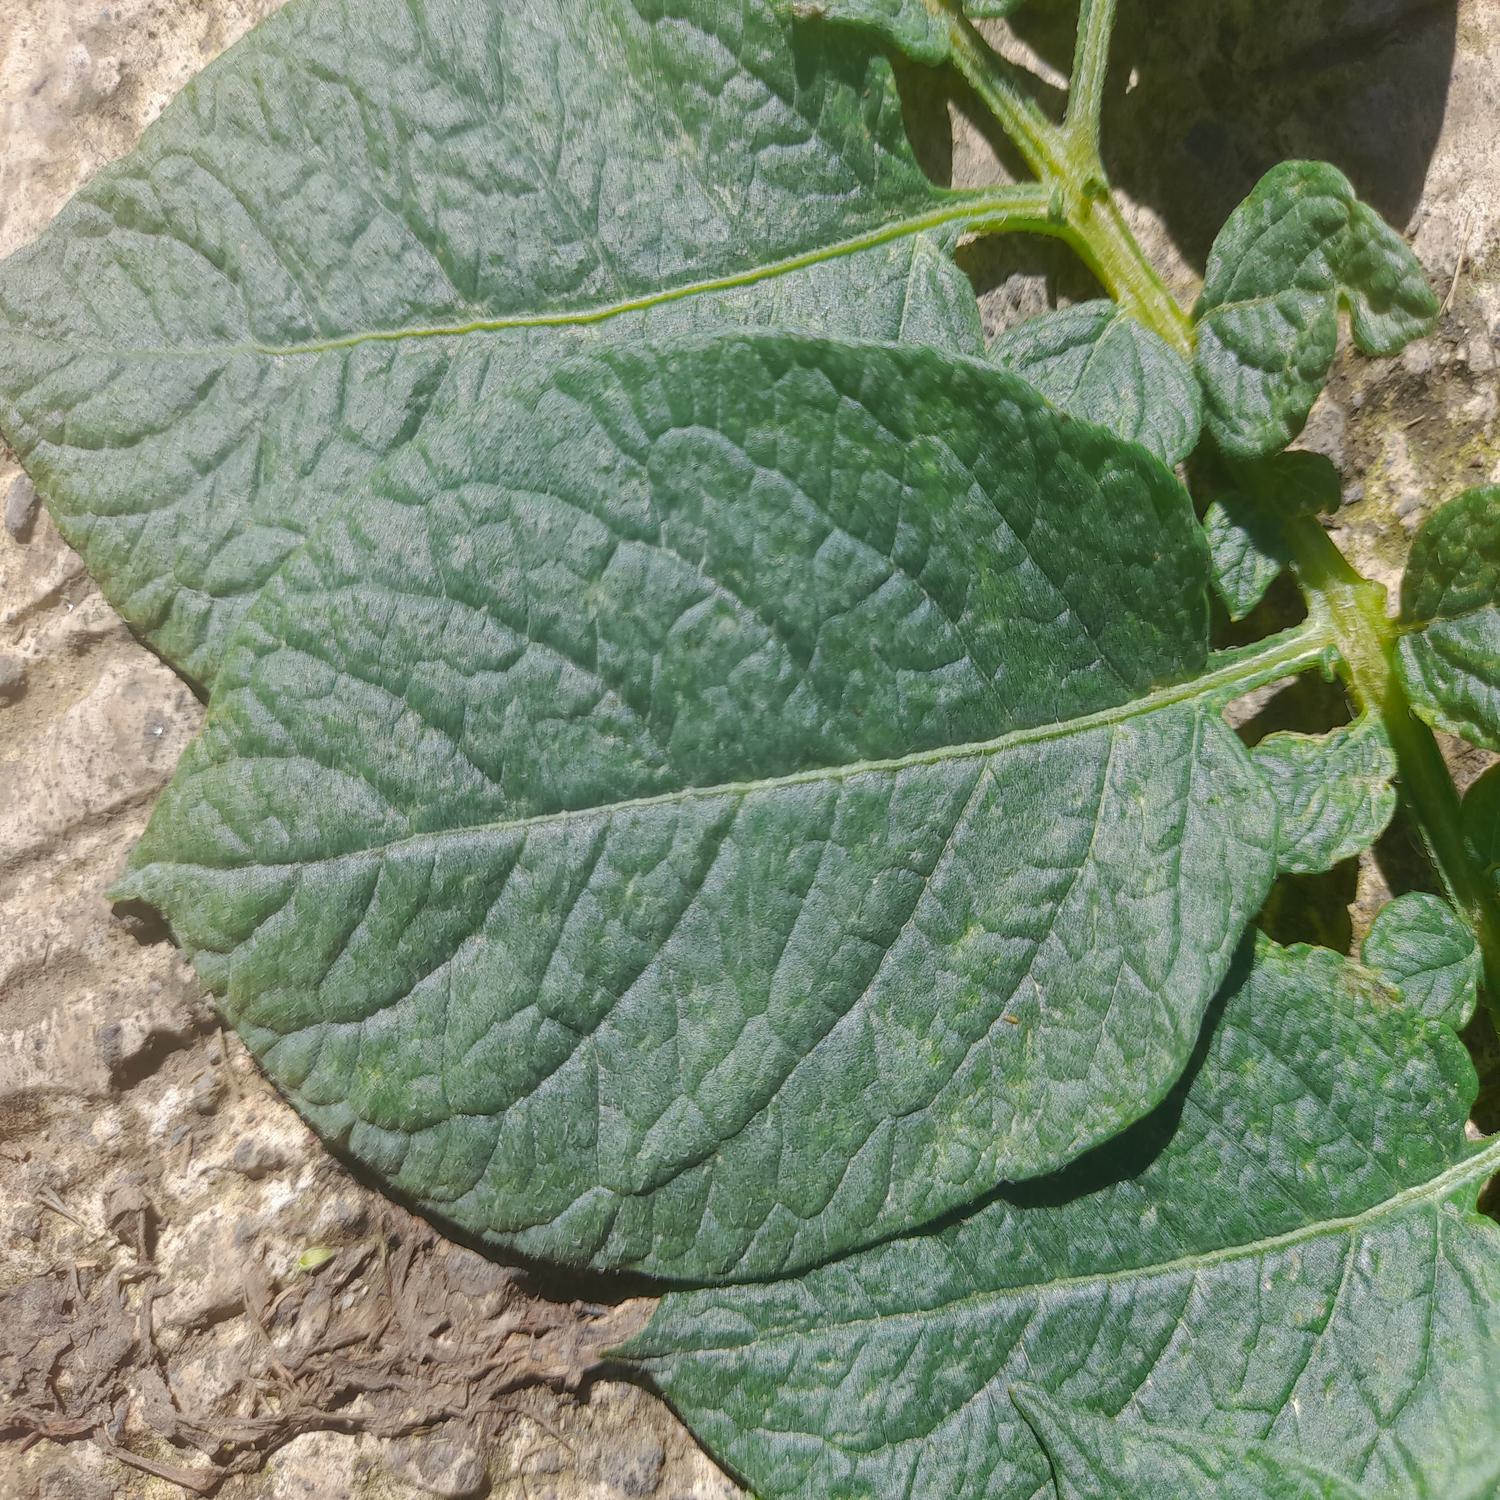
Label: Healthy